Apollo

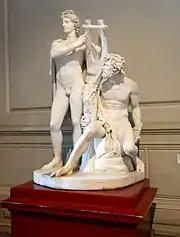
Marble sculpture of Apollo and Marsyas by Walter Runeberg, at the arrivals hall of Ateneum in Helsinki, Finland

Upon discovering the theft, Apollo confronted Hermes and asked him to return his cattle. When Hermes acted innocent, Apollo took the matter to Zeus. Zeus, having seen the events, sided with Apollo, and ordered Hermes to return the cattle. Hermes then began to play music on the lyre he had invented. Apollo fell in love with the instrument and offered to exchange the cattle for the lyre. Hence, Apollo then became the master of the lyre.